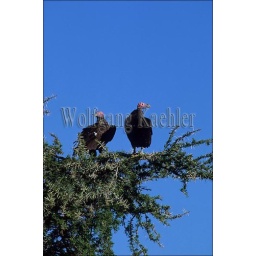
Tanzania, serengeti, nubian vultures sitting in acacia tree